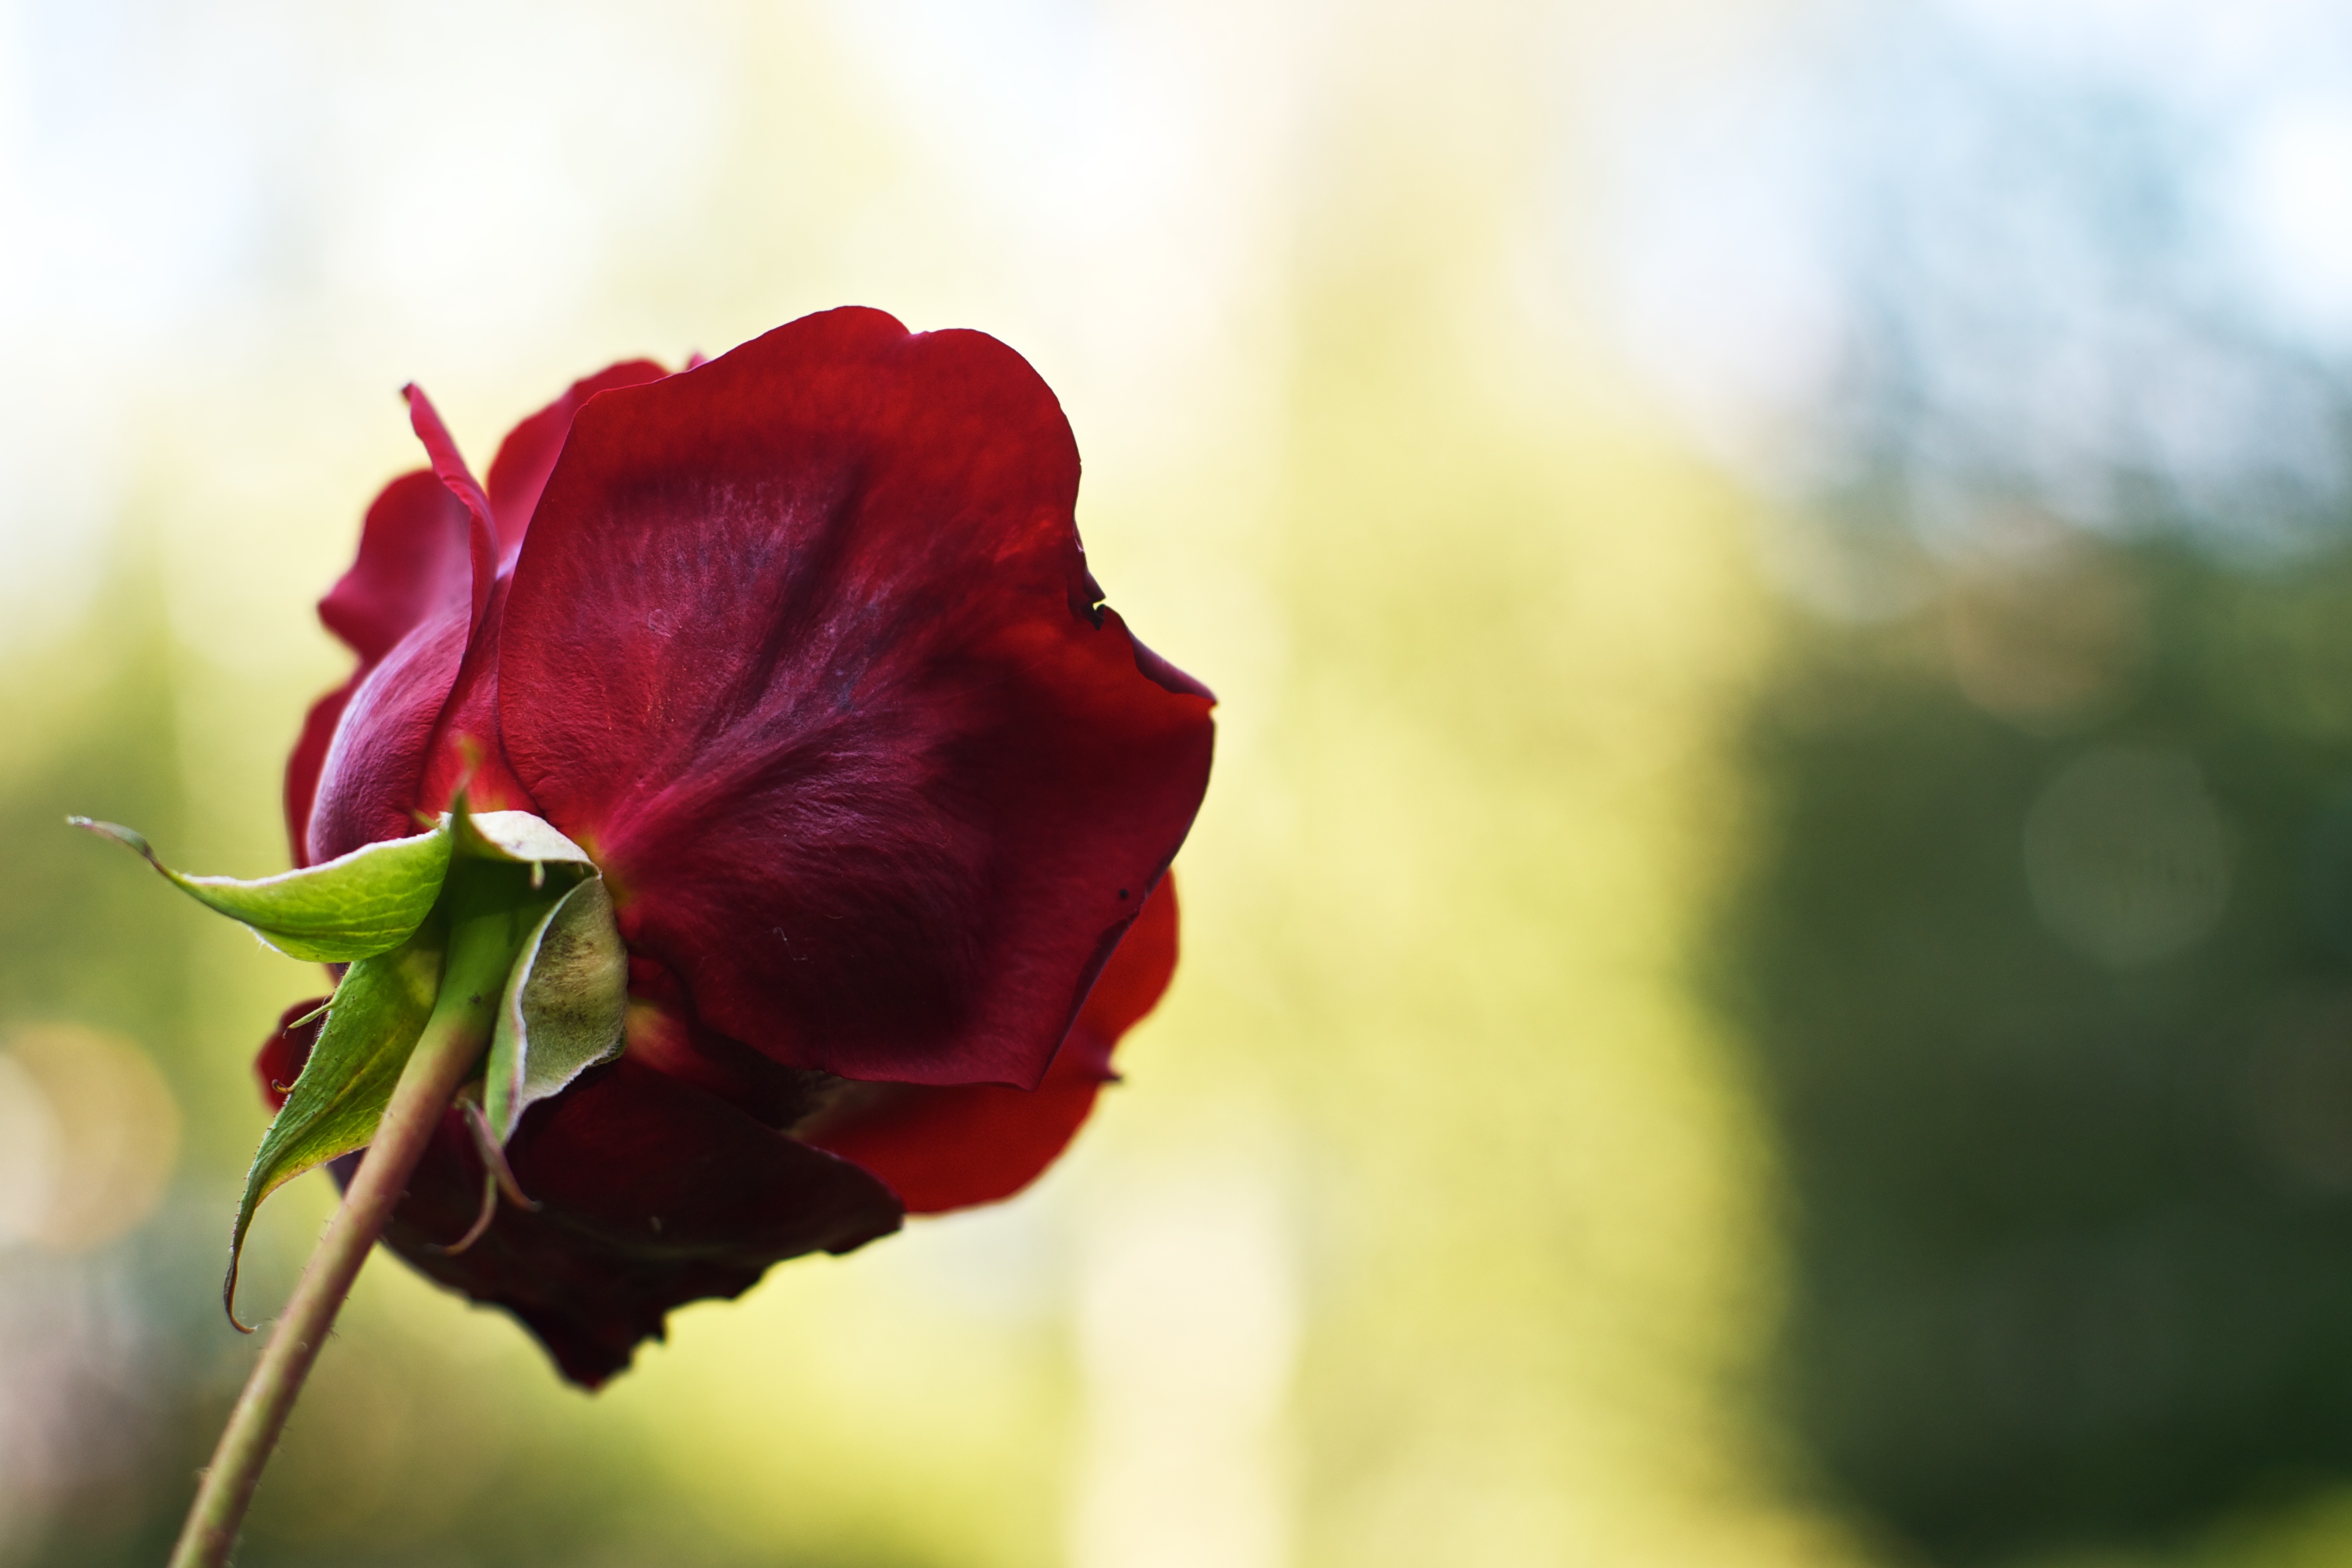
blossom, bokeh, plant, photography, leaf, flower, petal, rose, red, flora, close up, 50mm, sony, dof, bud, flowery, a700, macro photography, flowering plant, garden roses, rose family, plant stem, land plant